Thor's Fight with the Giants

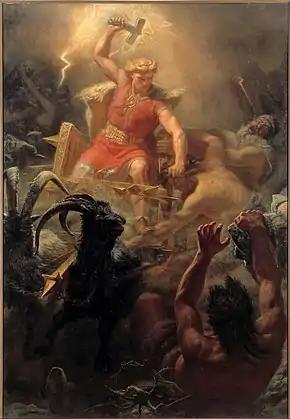
"Thor's Fight with the Giants"

Thor's Fight with the Giants is an 1872 painting by the Swedish artist Mårten Eskil Winge. It depicts the Norse god Thor in a battle against the jötnar. The thunder god rides his chariot pulled by the goats Tanngrisnir and Tanngnjóstr, wears his belt Megingjörð, and swings his hammer Mjölnir, which is wreathed in lightning. The painting was made using oil on canvas, has the dimensions 484 x 333 centimeters, and belongs to Nationalmuseum in Stockholm.